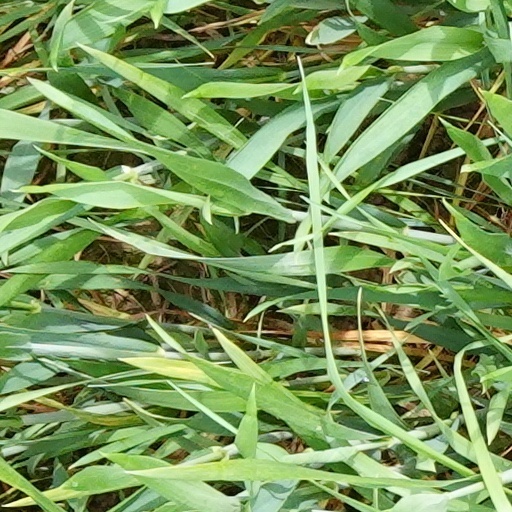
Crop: wheat